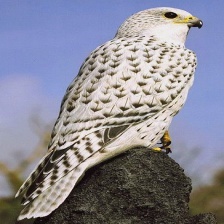
Species: GYRFALCON
Scientific name: FALCO RUSTICOLUS